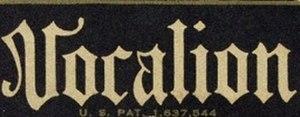
Vocalion Records est un label discographique américain actif pendant de nombreuses années aux États-Unis et au Royaume-Uni, notamment dans les domaines du blues, du jazz et de la musique country. Il est connu pour ses enregistrements, entre autres, de Billie Holiday et de Robert Johnson.